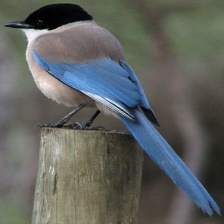
Species: IBERIAN MAGPIE
Scientific name: CYANOPICA COOKI
ImageNet parent category: magpie